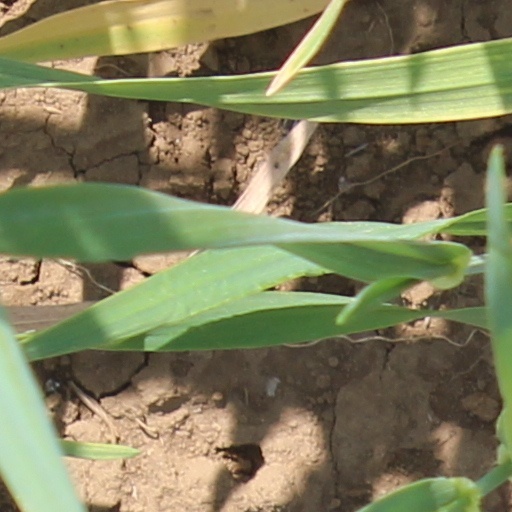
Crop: wheat